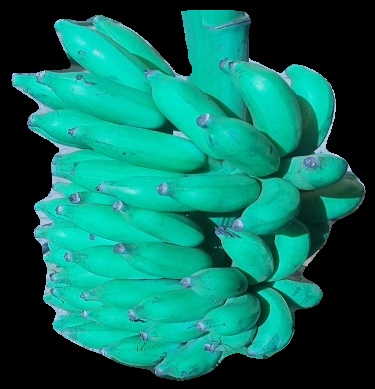
Variety: elakki-bale
Grade: grade3